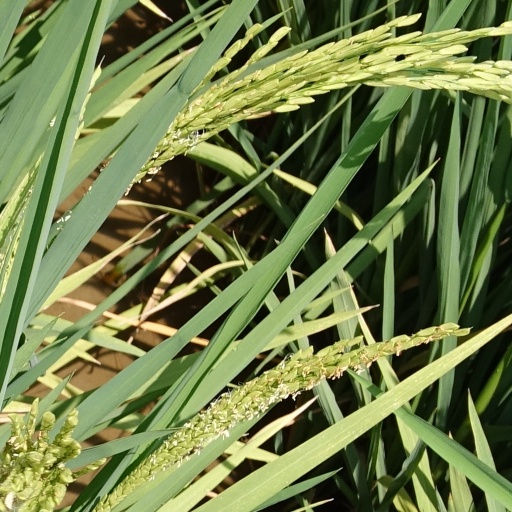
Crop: rice